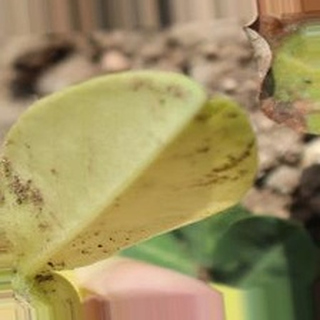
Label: groundnut_nutrition_deficiency